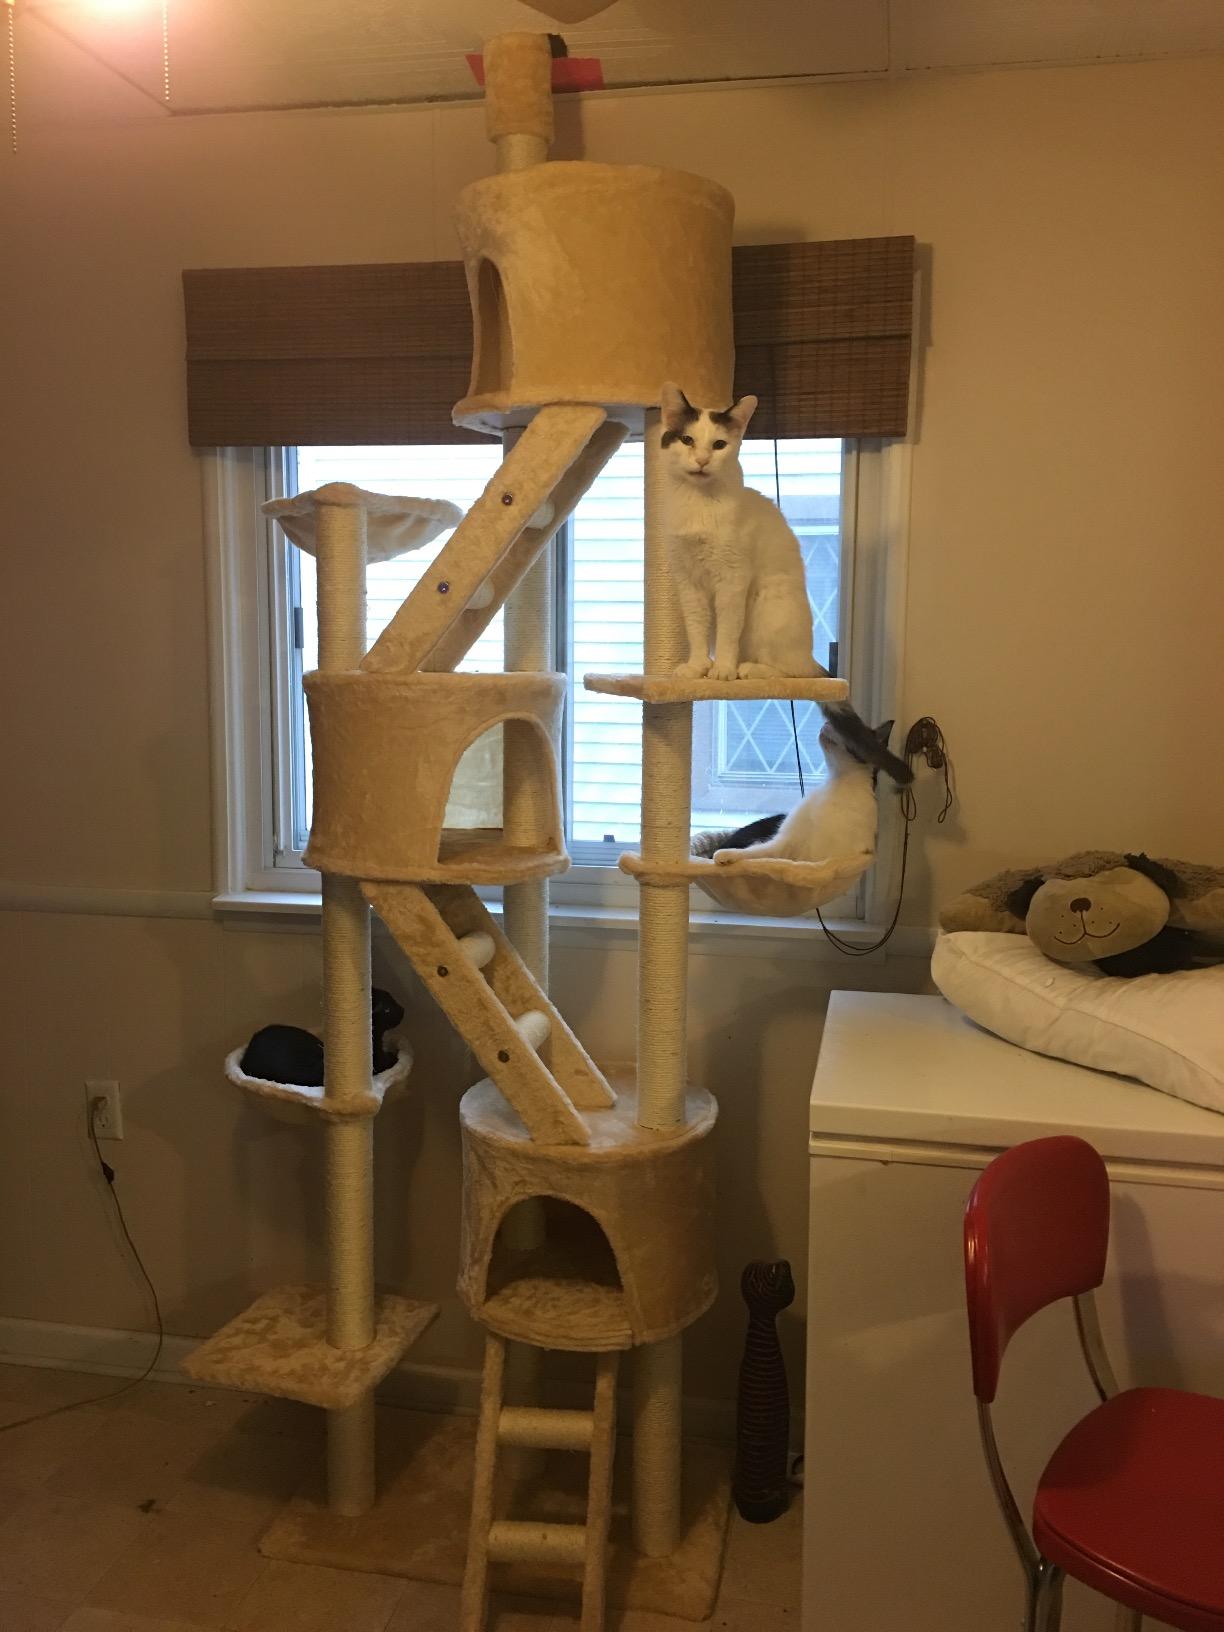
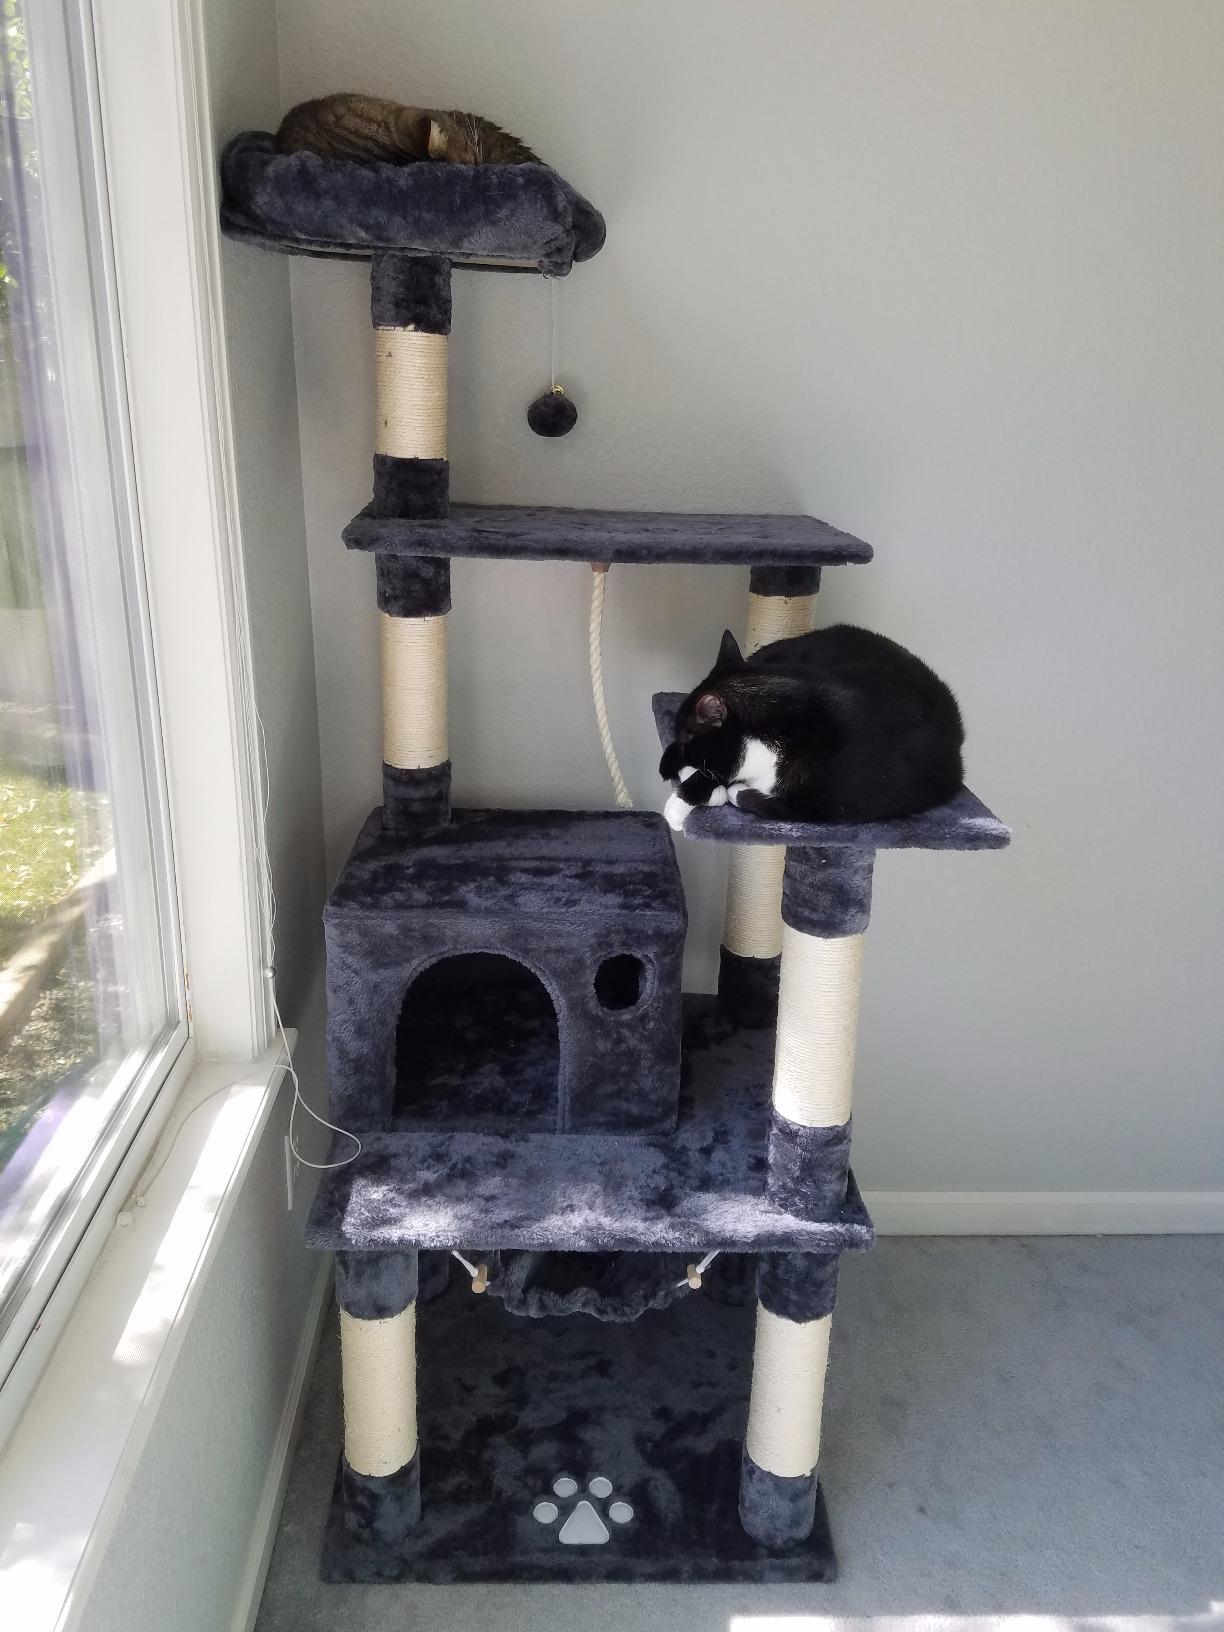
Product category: items_cat tree
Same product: no